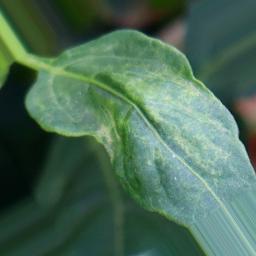
Label: healthy